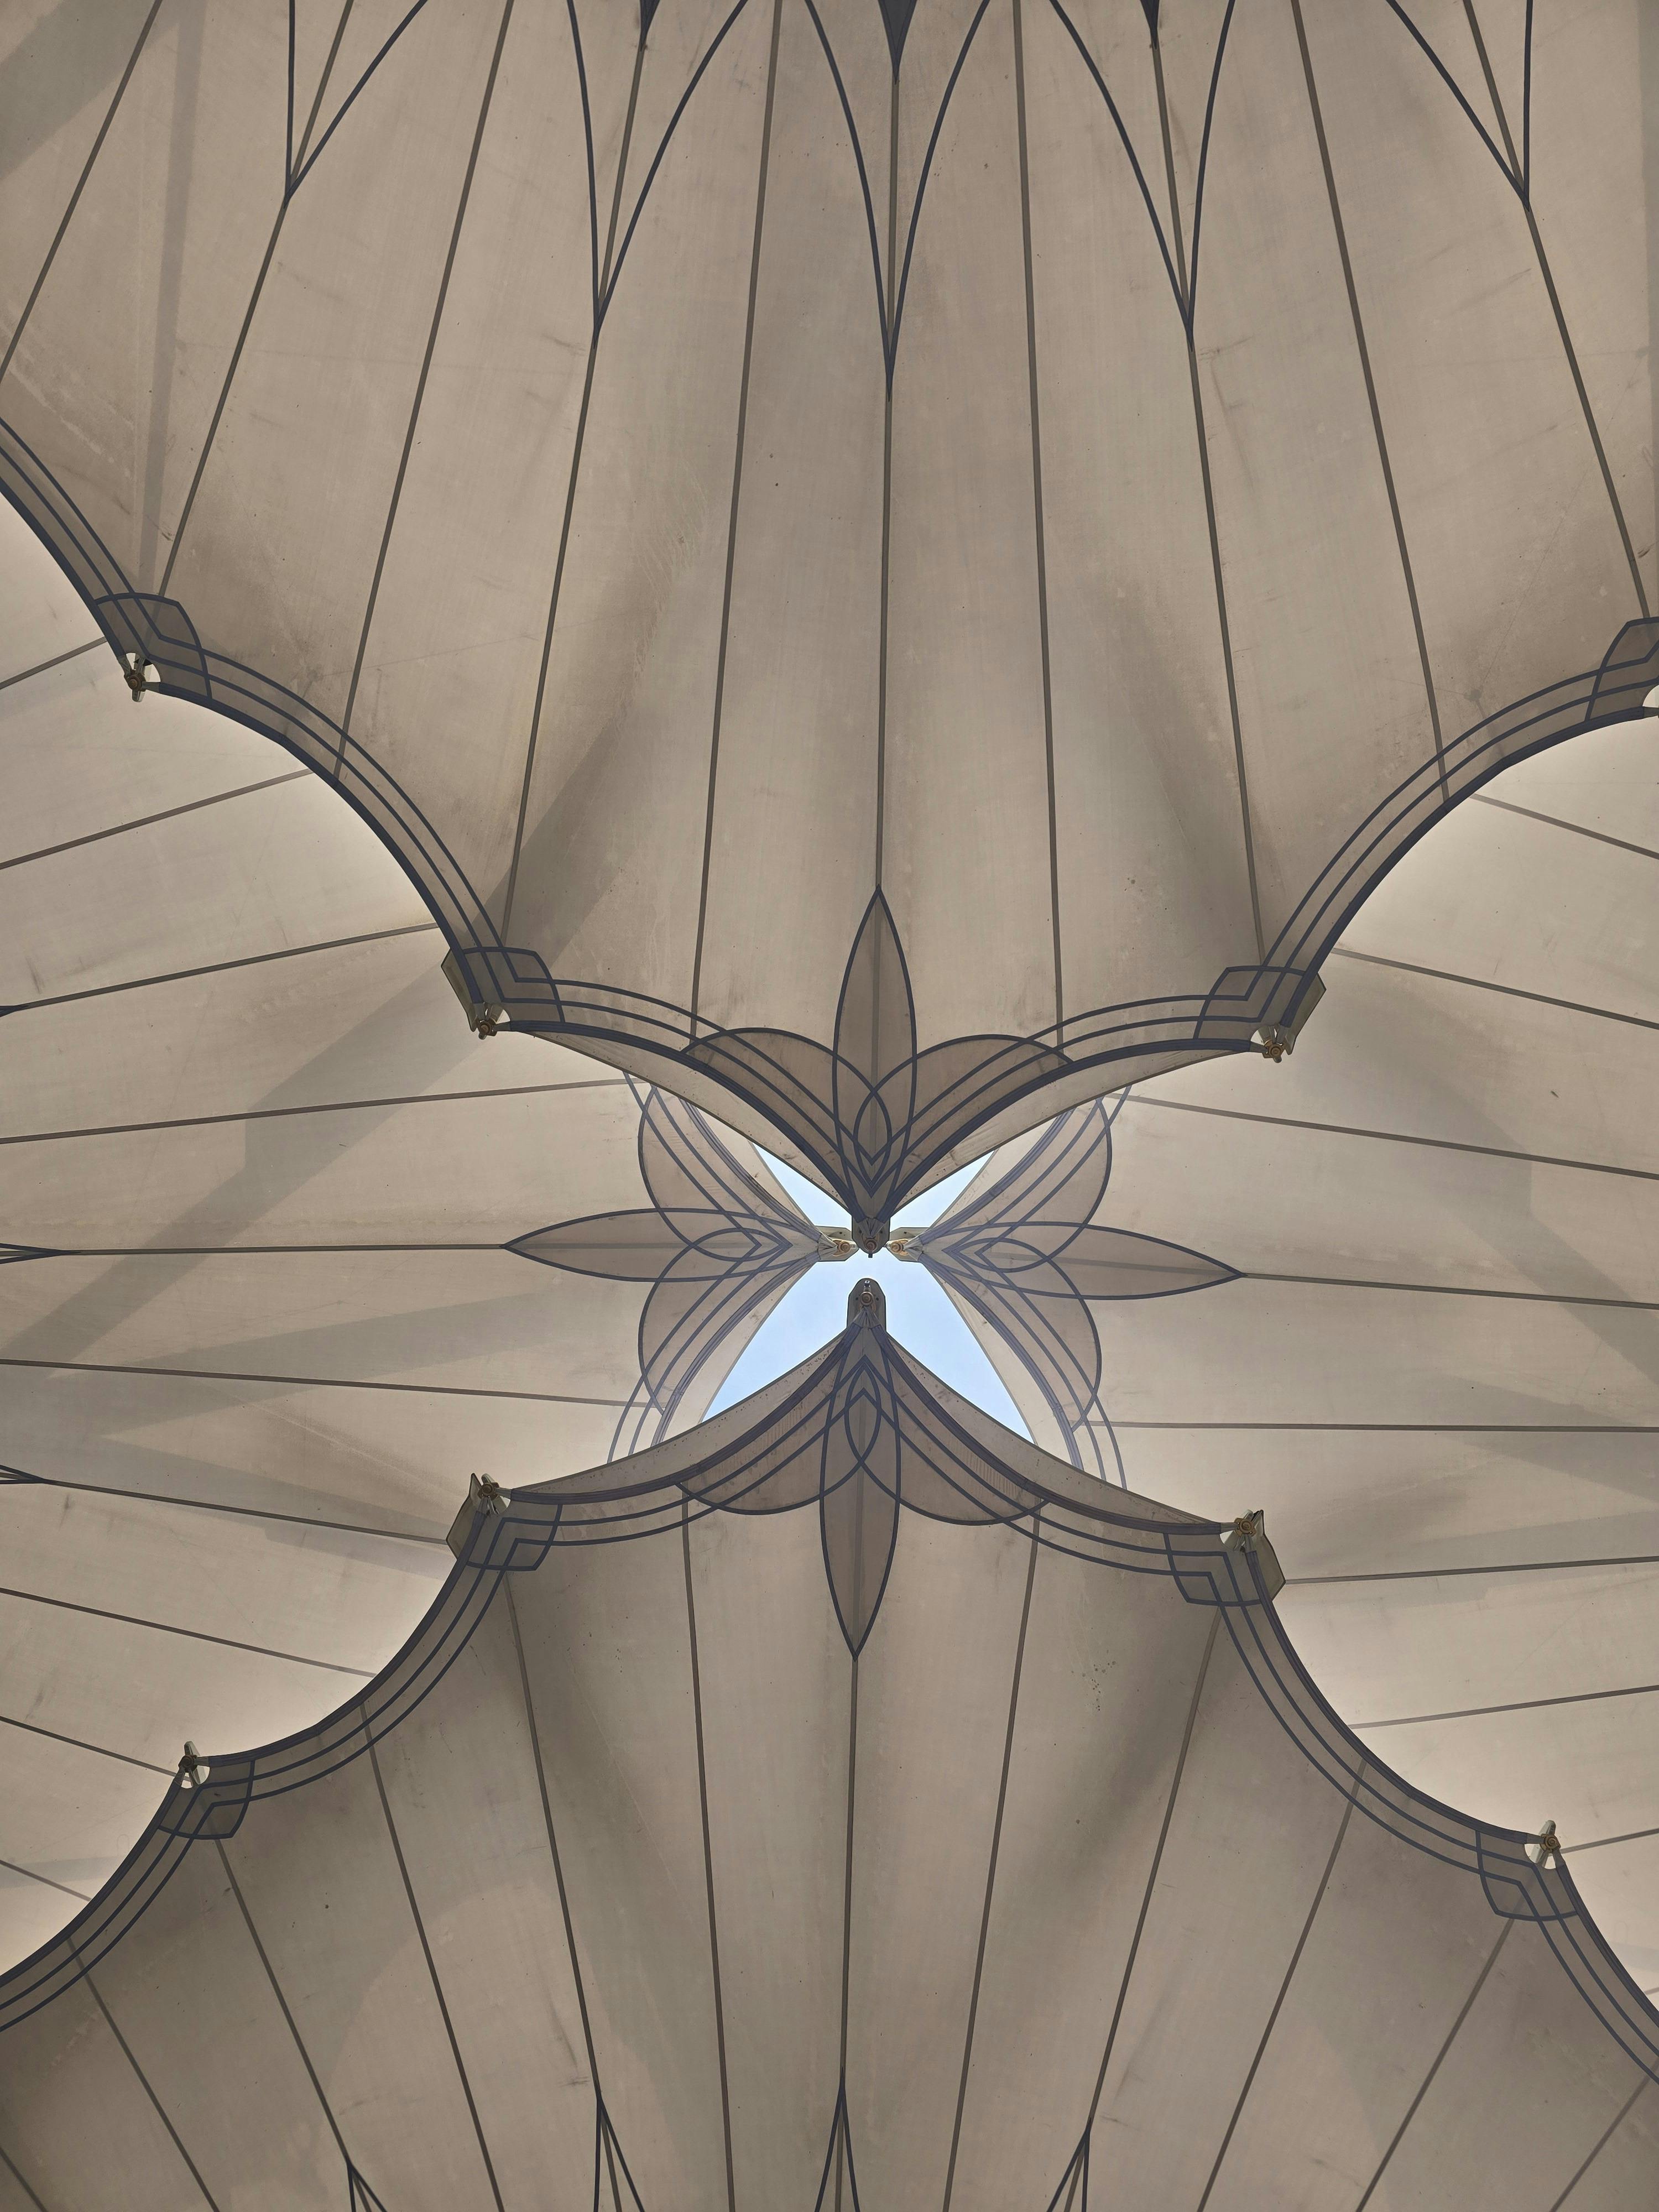
natural, grey, silver, symmetry, graphics, motif, triangle, pattern